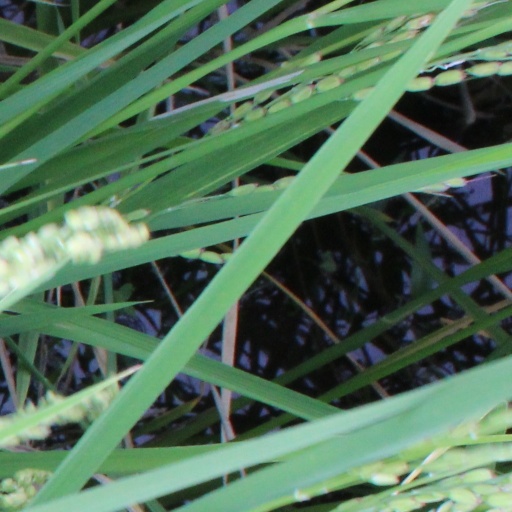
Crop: rice